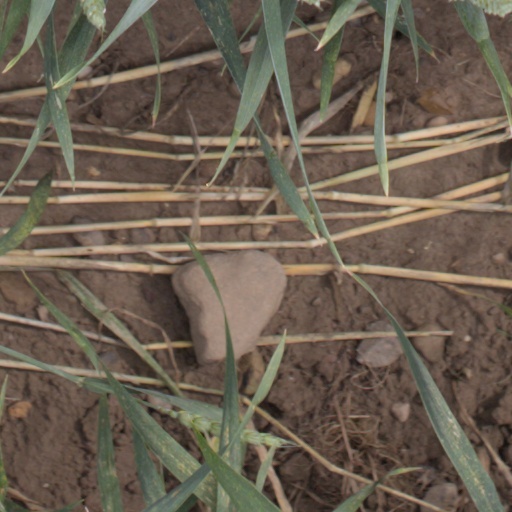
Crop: wheat